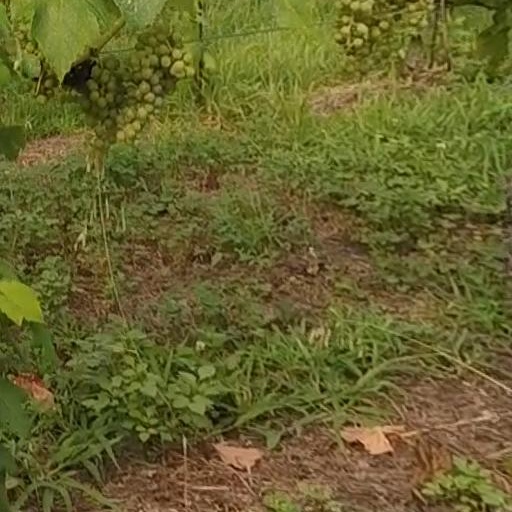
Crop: grape